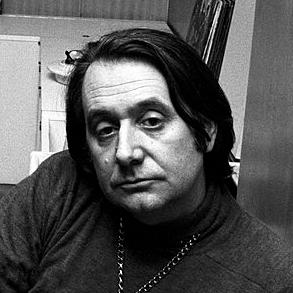
Age: 51